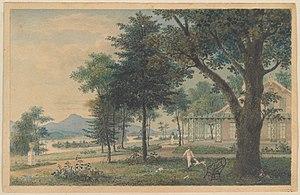
Andrew Jackson Downing, né le 31 octobre 1815 à Newburgh, New York et mort le 28 juillet 1852, près de Yonkers, New York, est un pépiniériste, horticulteur et écrivain américain.